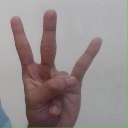
अक्षर: क्ष